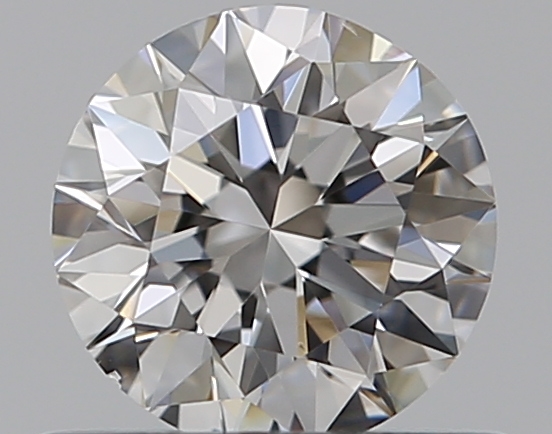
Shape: round
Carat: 0.5
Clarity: VS2
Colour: F
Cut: EX
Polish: EX
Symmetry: VG
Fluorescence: N
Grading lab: GIA
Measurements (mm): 5.05 x 5.11 x 3.17